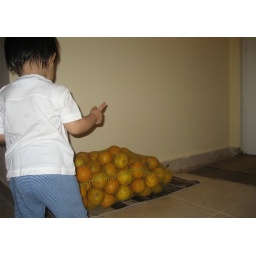
Couting oranges at home in Panama. Regina is 14.5 months old.